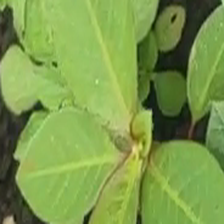
Weed species: Moti_dudhi(Euphorbia_geneculata_L)